Pablo Alí

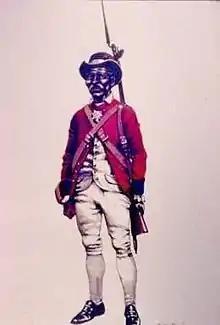
Pablo Alí

Pablo Alí was a chief military commander of African origin, who was in charge of the so-called Battalion 31 or "Batallon de Morenos" (Dark-skinned Battalion), freed slaves which joined the ranks of the Dominican army. Alí directed the battalion to participate in the Italian rebellion of 1810, during the government of Juan Sánchez Ramírez. He was said to have been "most prominent, achieving great military distinction in Santo Domingo".